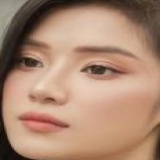
ca sĩ Hoàng Yến Chibi